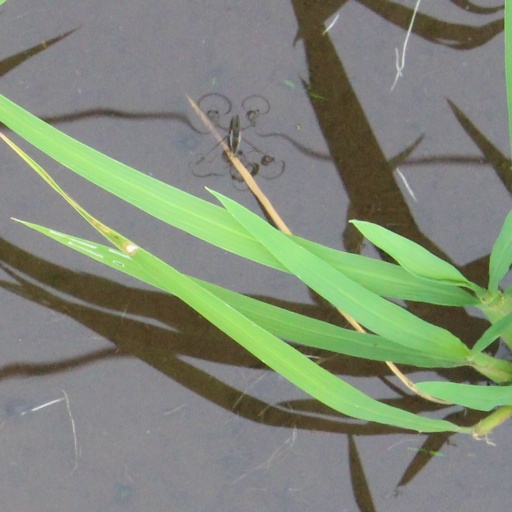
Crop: rice